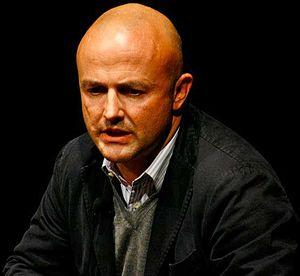
Gianluigi Nuzzi, né le 3 juin 1969, est un journaliste italien.